Manitou Springs Historic District

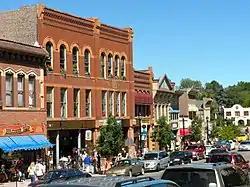
700 block of Manitou Avenue in the Manitou Springs Historic District.

Manitou Springs Historic District in Manitou Springs, Colorado is roughly bounded by US 24, Ruxton Avenue, El Paso Boulevard and Iron Mountain Avenue. Listed in the National Register of Historic Places, it is one of the country's largest National Historic Districts.